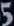
Number: 5